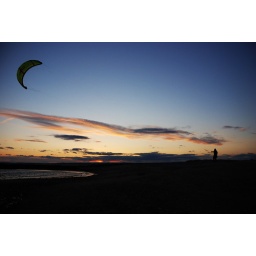
A guy and a girl were using this to surf in the stone cold beach